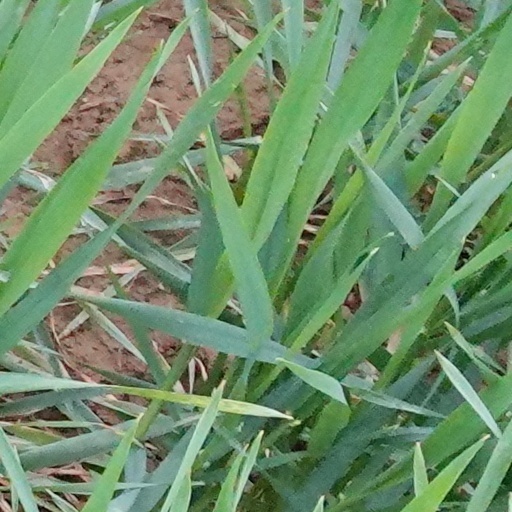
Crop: wheat